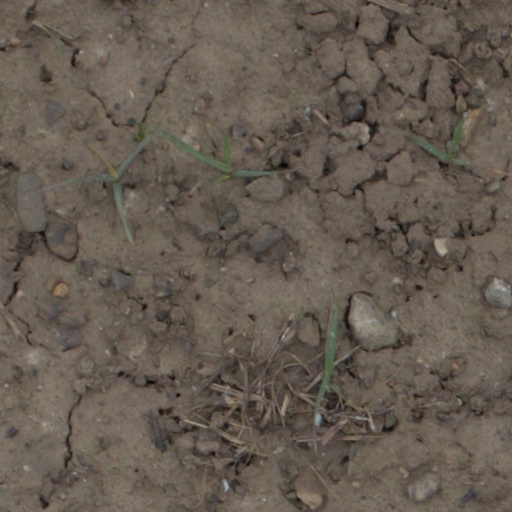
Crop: wheat